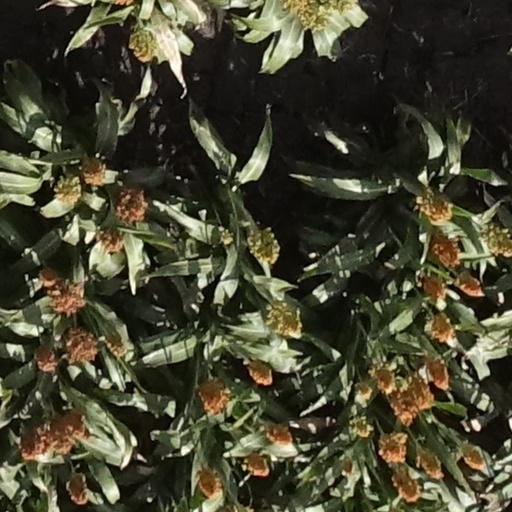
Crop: sorghum